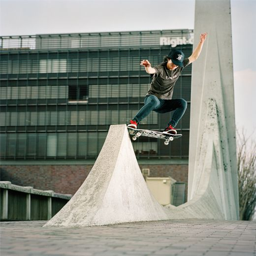
i could have a lot of fun at this spot .